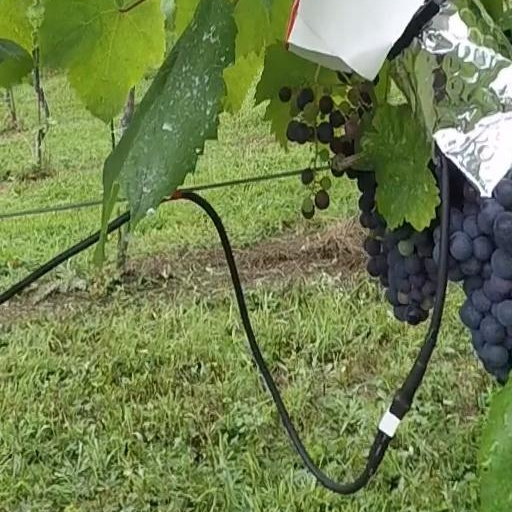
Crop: grape